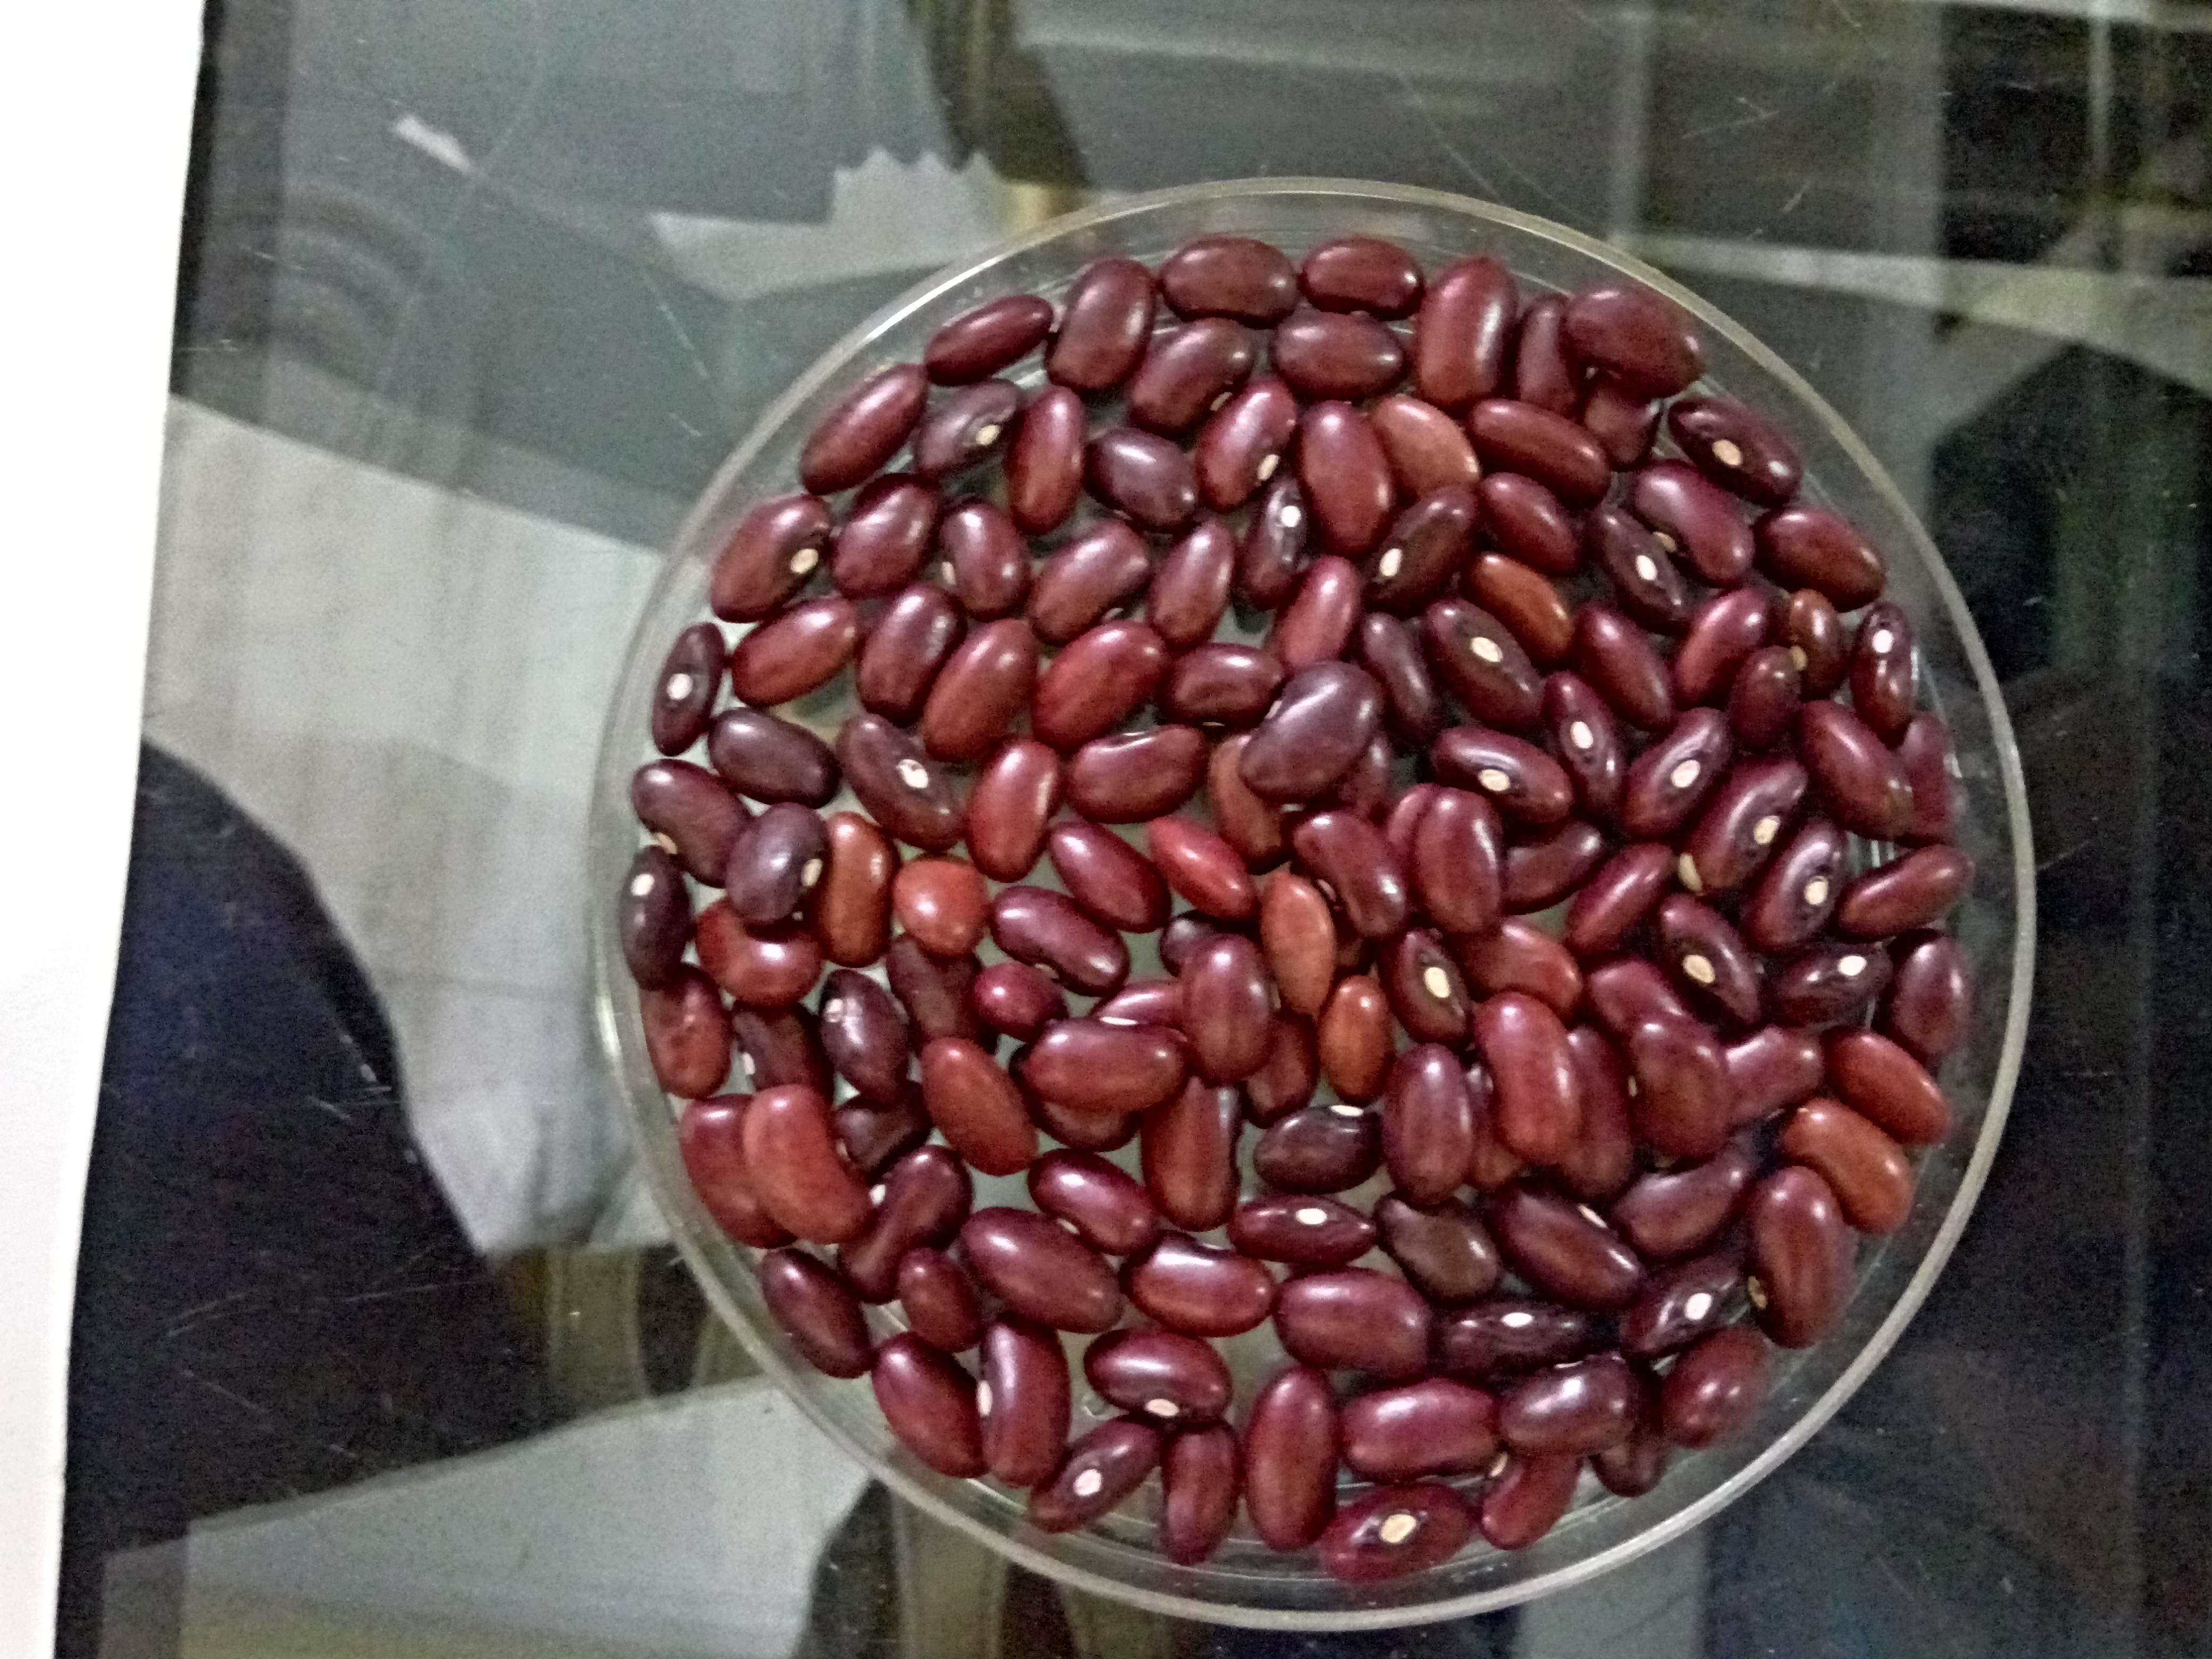
Rice seed variety: Unknown